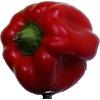
Label: Pepper Red 1